Miley Cyrus

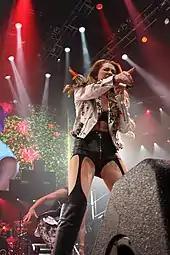

Hoping to foster a more mature image, Cyrus starred in the film "The Last Song" (2010), based on the Nicholas Sparks novel. It was met with negative critical reviews but was a box office hit. Cyrus further attempted to shift her image with the release of her third studio album, "Can't Be Tamed" (2010). The album featured a more dance-oriented sound than her prior releases and stirred a considerable amount of controversy over its lyrical content and Cyrus's live performances. It sold 106,000 copies in its first week of release and became her first studio album not to top the "Billboard" 200 chart in the United States. Cyrus released her final soundtrack as Hannah Montana that October; it was seen as a commercial failure due to its low position on the charts compared to her previous albums.